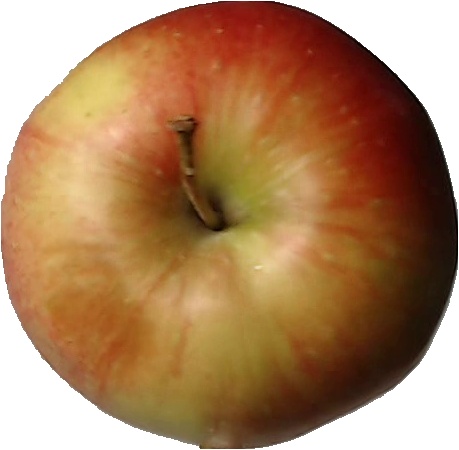
Label: apple_red_2